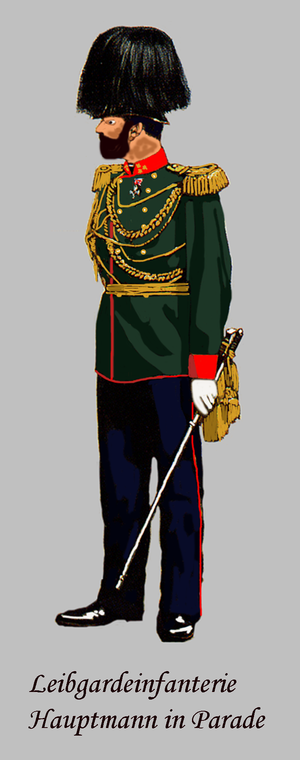
Capitaine d'infanterie de la garde imperiale autriche-hongroise. Grand tenue
La Garde impériale autrichienne était la garde personnelle de l'empereur ou de l'archiduc d'Autriche. Après le Compromis austro-hongrois de 1867, elle fut regroupée au sein d'unités KuK. La Garde impériale autrichienne est créée en 1760 bien que son origine remonte à la Renaissance, avec la création par les Habsbourg d'une garde impériale afin d'asseoir leur autorité sur le Saint Empire romain germanique. Elle persiste jusqu'à l'effondrement de l'empire austro-hongrois en 1918. Contrairement aux Gardes d'autres Etats dynastiques, la garde impériale autrichienne n'a en réalité jamais été un corps de combat, mais participait au renforcement et au prestige des institutions. Ses membres étaient tous des officiers d'origine noble, et le soldat de la Garde est assimilé au capitaine de l'armée commune.